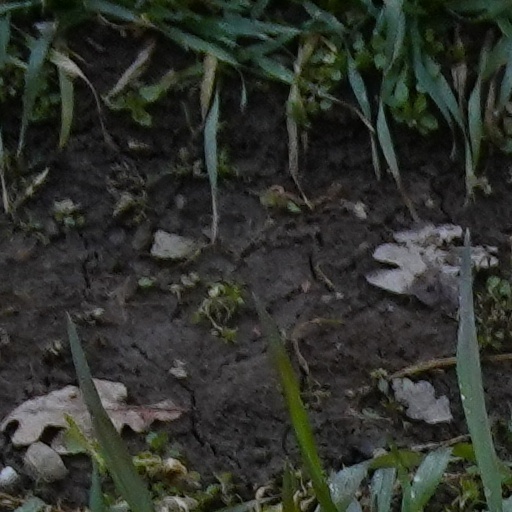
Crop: wheat